Sport in Qatar

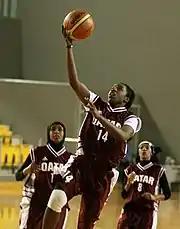
Qatari female basketball players

Argentina were crowned the champions after winning the final against the title holder France 4–2 on penalties following a 3–3 draw after extra time. It was Argentina's third title and their first since 1986, as well as being the first nation from outside of Europe to win the tournament since 2002.